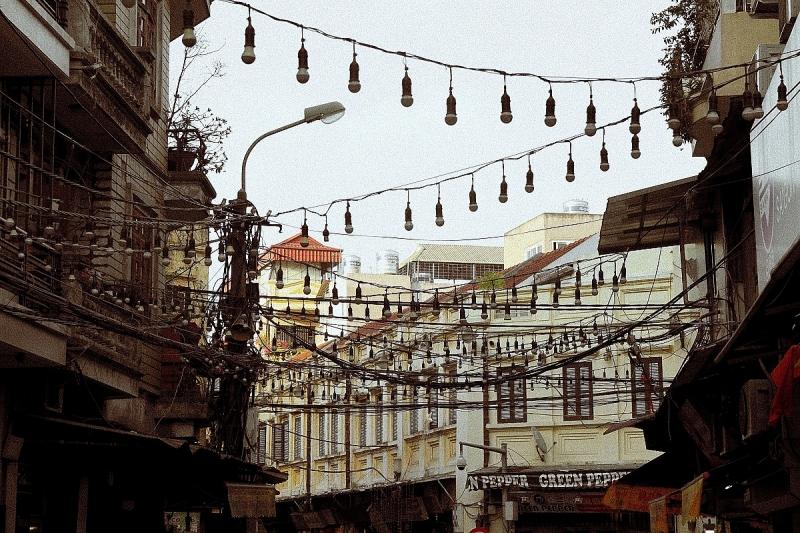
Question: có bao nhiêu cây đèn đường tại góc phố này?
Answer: có một cây đèn đường tại góc phố này